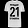
Label: T - shirt / top